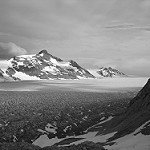
Label: B & W